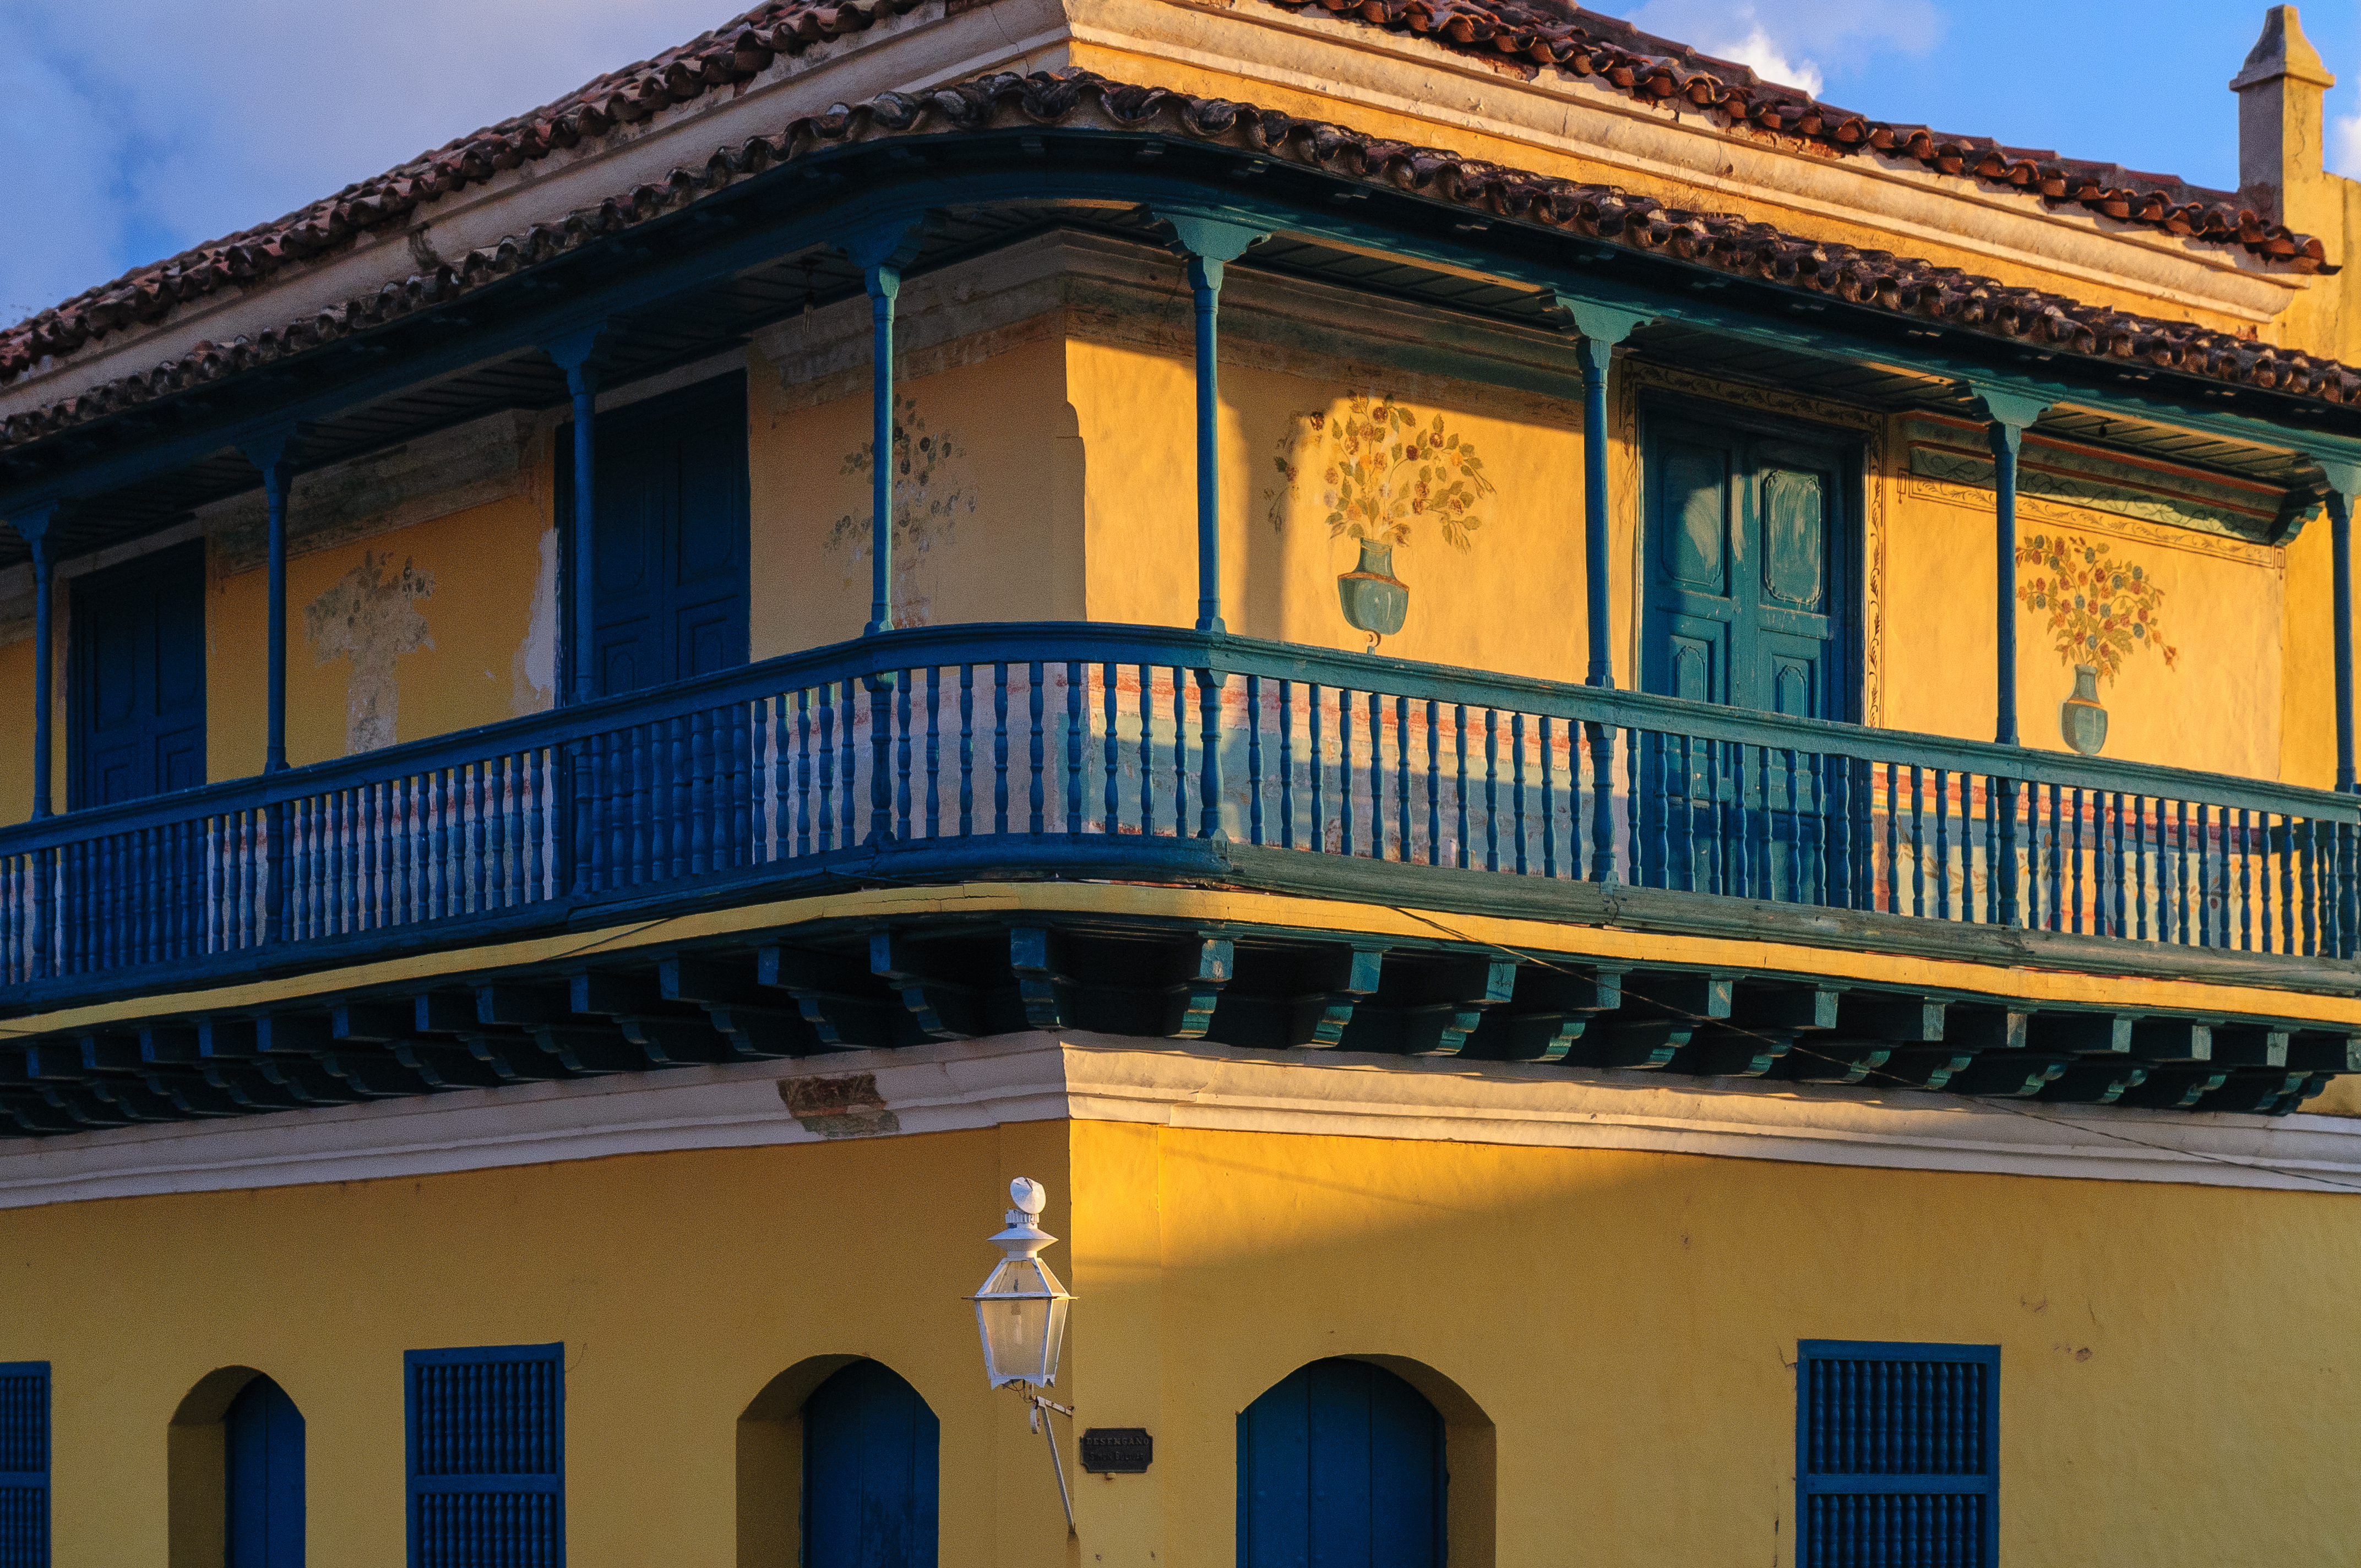
architecture, house, window, building, palace, downtown, landmark, facade, tourism, cuba, estate, d300, urban area